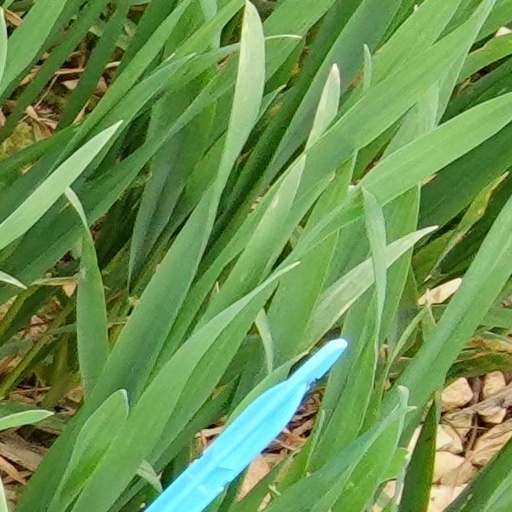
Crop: wheat